Pantabangan–Carranglan Watershed Forest Reserve

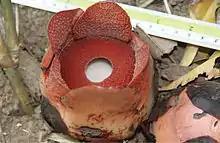
Rafflesia consueloae, smallest raflessia species in the world, is found only in the Pantabangan–Carranglan Watershed Forest Reserve.

The reserve contains a number of notable peaks, the highest being Mount Susong Dalaga at above sea level in Alfonso Castañeda, followed by Mount Nedumular at above sea level in Maria Aurora. It is also home to a number of recreational sites including the Binbin Falls which consists of three cascades in Carranglan, and the Pajanutic Falls at near Carranglan's poblacion. The focal point of the reserve is the Pantabangan Lake which offers opportunities for fishing, boating, jet-skiing and swimming. It also rewards visitors with views of the vast expanse of the surrounding Sierra Madre and Caraballo mountains. A hotel on the southern shore of the lake offers a spa, swimming pool, tennis court and water sports amenities. The lake hosts occasional sports fishing competitions, as well as the Pandawan Festival, an annual event celebrating the lake's fishing industry.